Norway

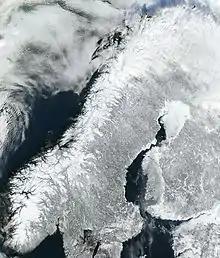
A satellite image of continental Norway and nearby countries in winter

Norway once more proclaimed its neutrality during the Second World War, but was invaded by German forces on 9 April 1940. Although Norway was unprepared for the German surprise attack (see: Battle of Drøbak Sound, Norwegian Campaign, and Invasion of Norway), military and naval resistance lasted for two months. Norwegian armed forces in the north launched an offensive against the German forces in the Battles of Narvik, but were forced to surrender on 10 June after losing British support which had been diverted to France during the German invasion of France.